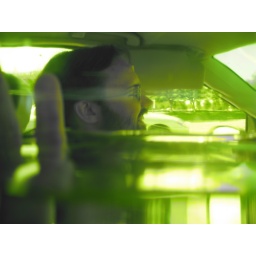
Me looking at Matt through my water bottle in the car. It sort of looks like he is underwater.